Normalhöhennull

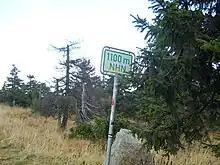
NHN height sign in the Harz mountains of Germany on the Brocken road

In geographical terms, NHN is the reference plane for the normal height of a topographical eminence height above mean sea level used in the 1932 German Mean Height Reference System (""). The plane is in the shape of a quasi-geoid. The reference height is a geodetic, fixed point on the New Church of St. Alexander at Wallenhorst in the German state of Lower Saxony. The geopotential height of this point was calculated in 1986 as part of the United European Levelling Network (UELN), based on the Amsterdam Ordnance Datum.